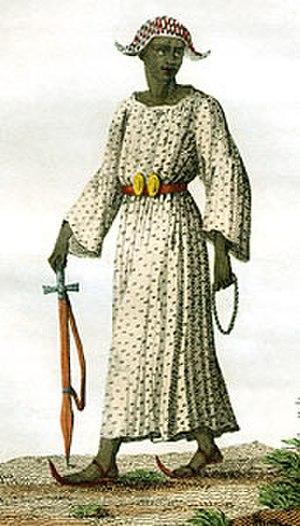
L'histoire du Soudan est marquée par l'influence militaire et culturelle de ses voisins, dont l'Égypte, la péninsule Arabique, l'Éthiopie, les deux Congo, République du Congo et République démocratique du Congo et le Tchad, ainsi que, plus récemment, le Royaume-Uni et les États-Unis. Son territoire recoupe celui de plusieurs anciens royaumes dont le royaume de Koush, ceux du Darfour et de Nubie.